Saronic Islands

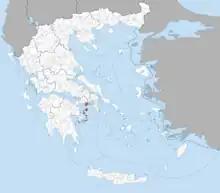

The Saronic Islands or Argo-Saronic Islands is an archipelago in Greece, named after the Saronic Gulf in which they are located, just off the Greek mainland. The main inhabited islands of this group are Salamis, Aegina, Agistri, and Poros. The islands of Hydra and Dokos, which lie off the northeast tip of the Peloponnese (technically between the Saronic Gulf and the Argolic Gulf), are sometimes included as part of the Saronic Islands.